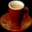
Label: cup